Duffield railway station

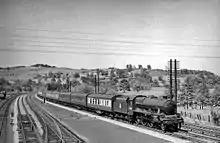
'Jubilee' Class 4-6-0, named "Leander", passing through Duffield in 1957

The first station at Duffield was built in 1841, a year after the line opened, by the North Midland Railway a few yards further north from its present position.